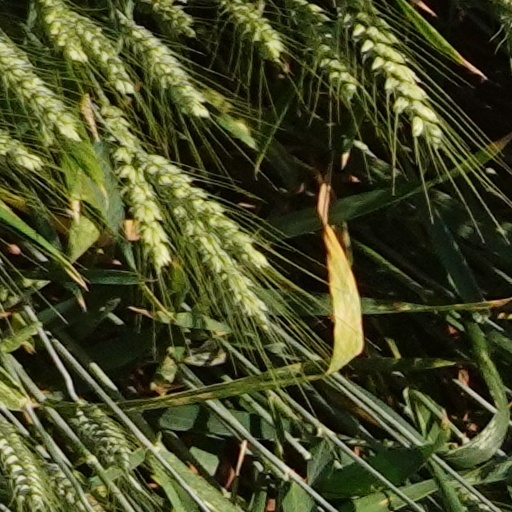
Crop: wheat